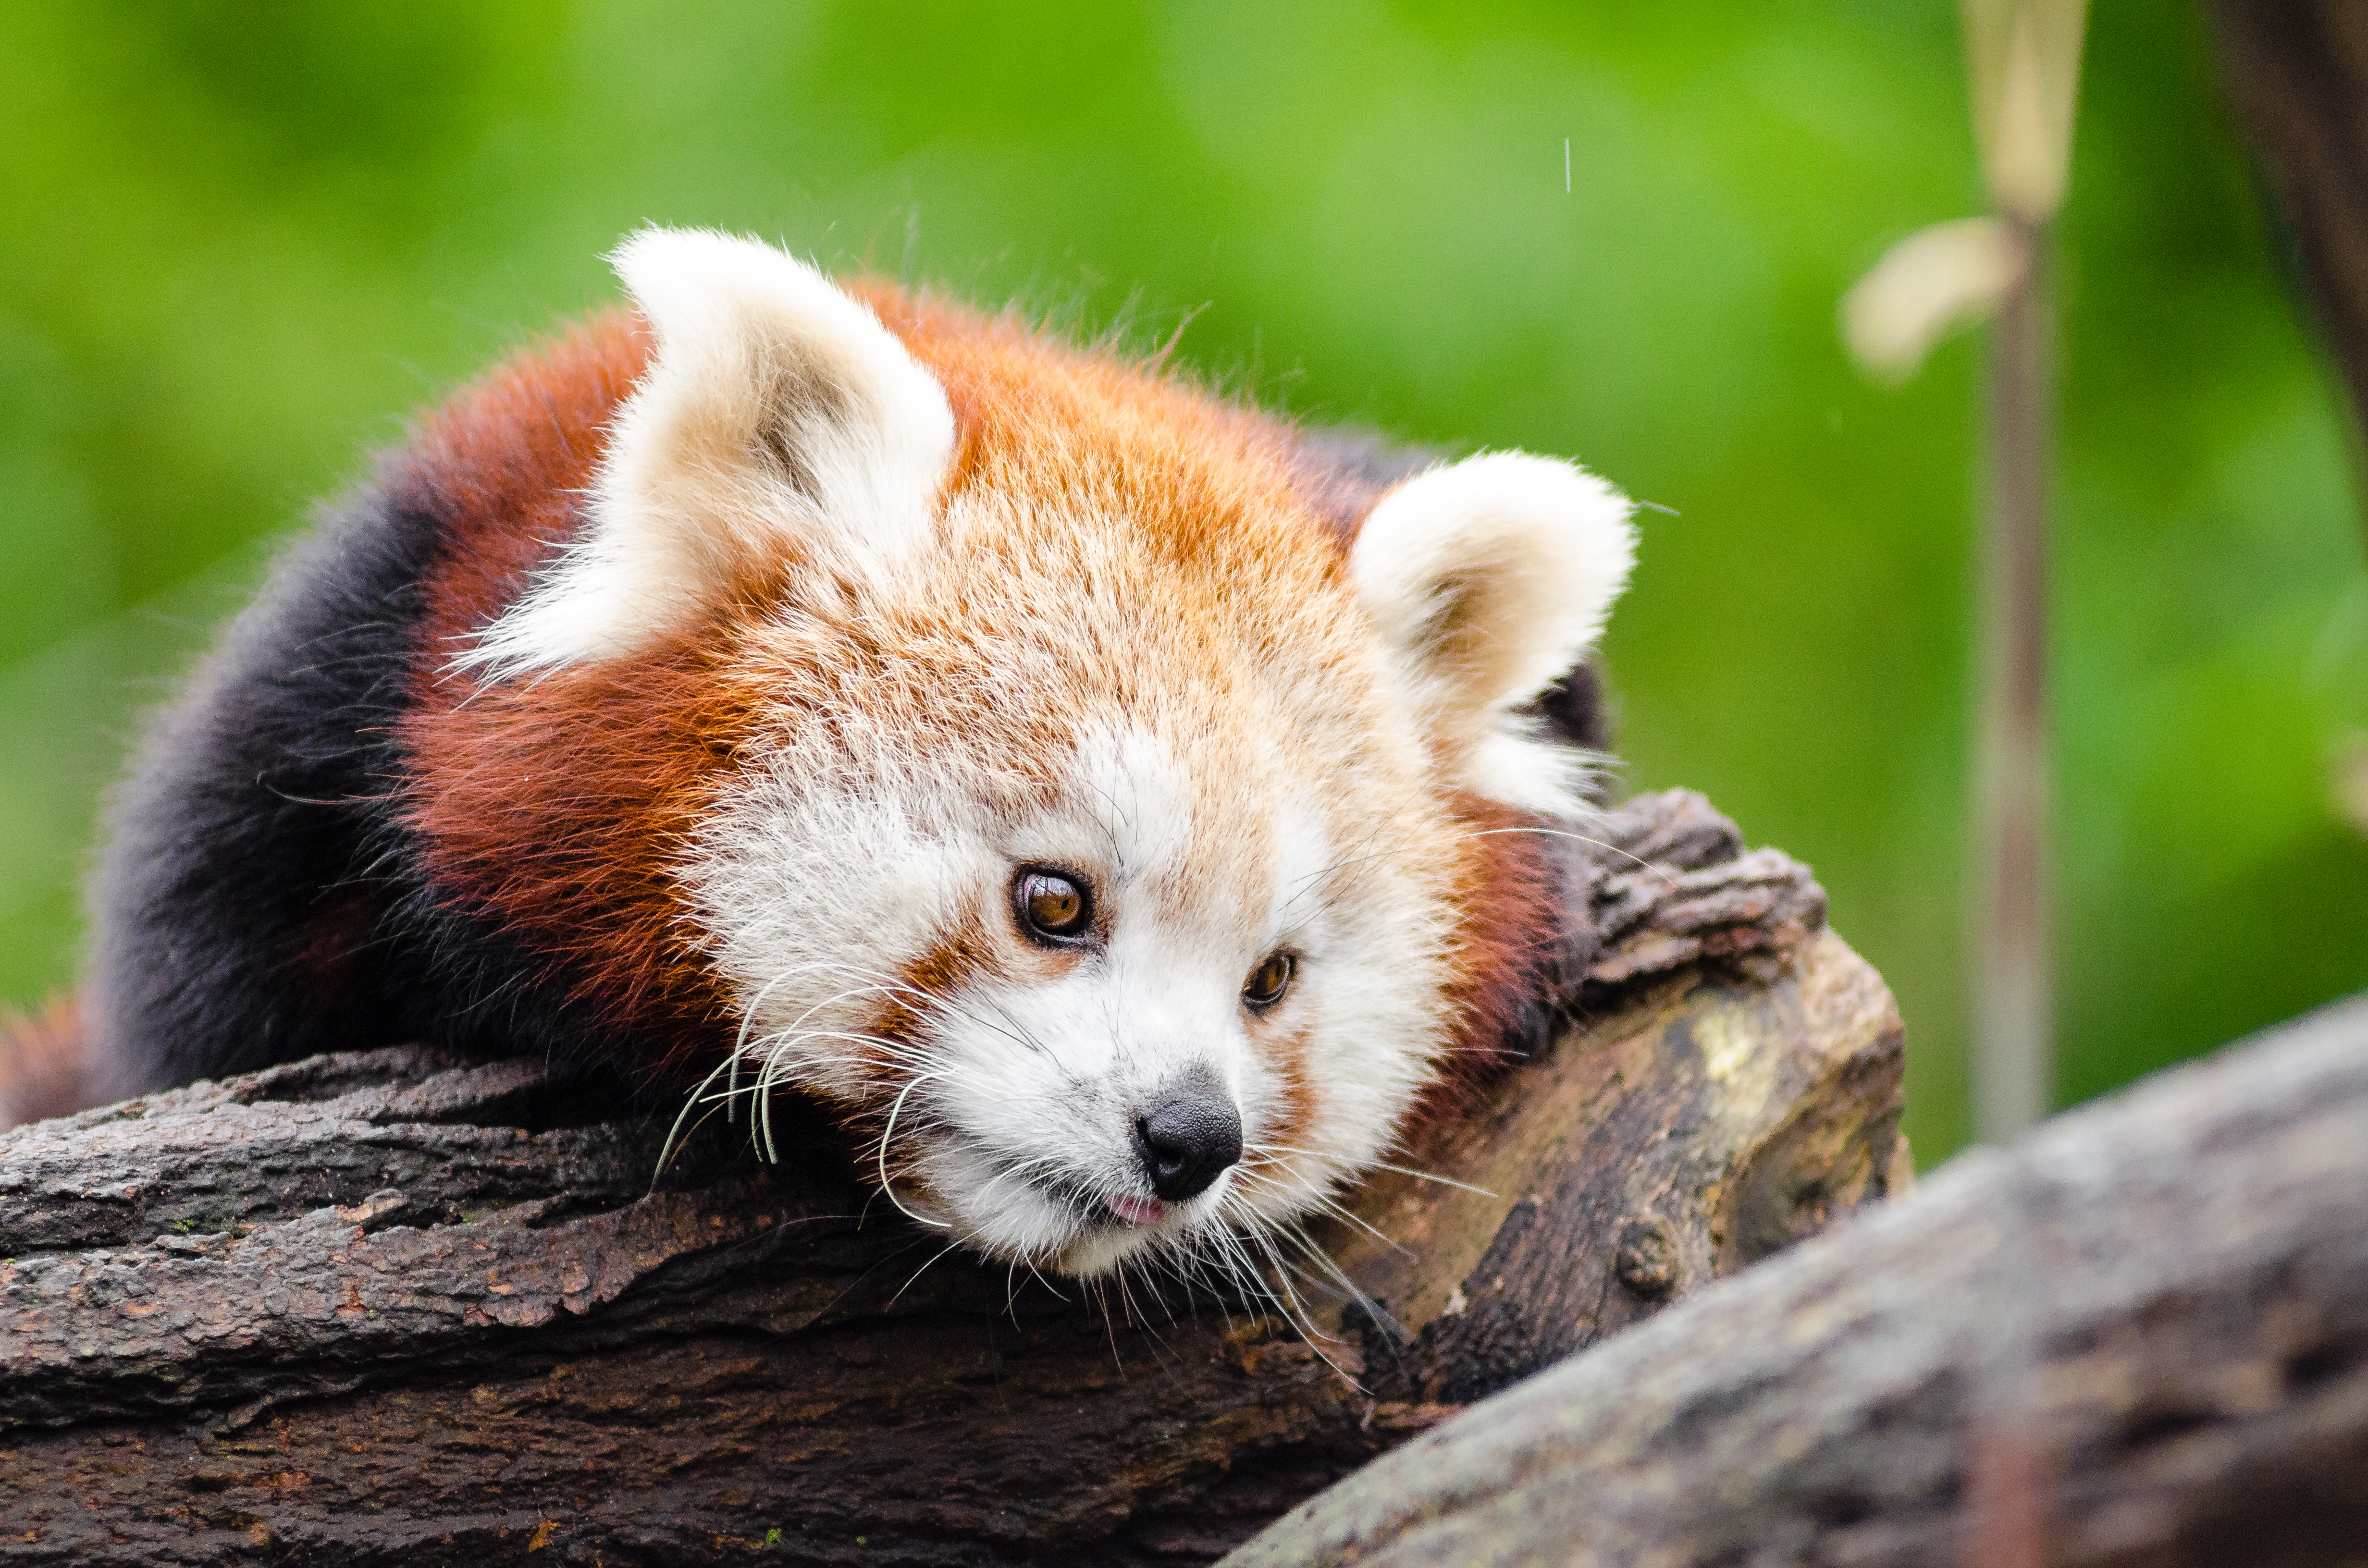
tree, nature, cold, winter, bokeh, vintage, sweet, feet, animal, cute, female, wildlife, zoo, fur, orange, young, green, high, red, foot, mammal, nikon, fauna, red panda, panda, 2015, face, nose, whiskers, paw, tail, animals, ears, endangered, vertebrate, germany, deutschland, natur, paws, tier, iso, fell, gesicht, baum, adorable, bamboo, d7000, roter, kleiner, niedlich, sues, suess, species, bedrohte, tierart, tierpark, weiblich, jungtier, jung, ohren, schwanz, nase, bedroht, ailurus, fulgens, mozilla, firefox, wochenende, weekend, kalt, gr n, s s, dog breed group